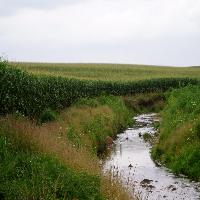
Weather: cloudy or overcast